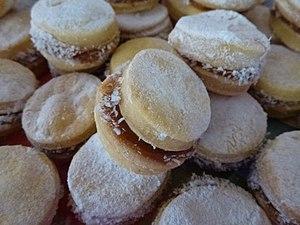
La gastronomie péruvienne est parmi les plus diversifiées au monde, comme en témoigne le fait qu'elle aurait le plus grand nombre de plats au monde.